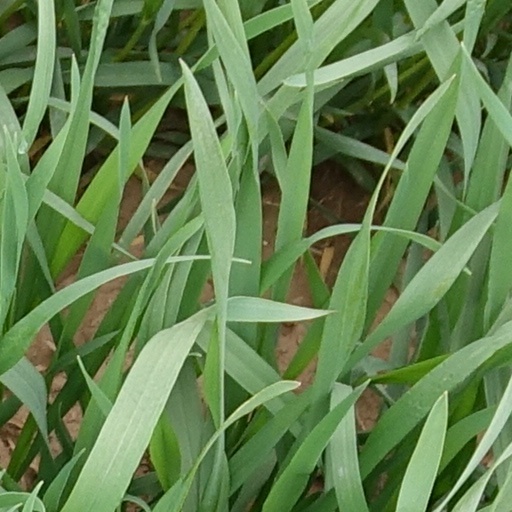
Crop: wheat